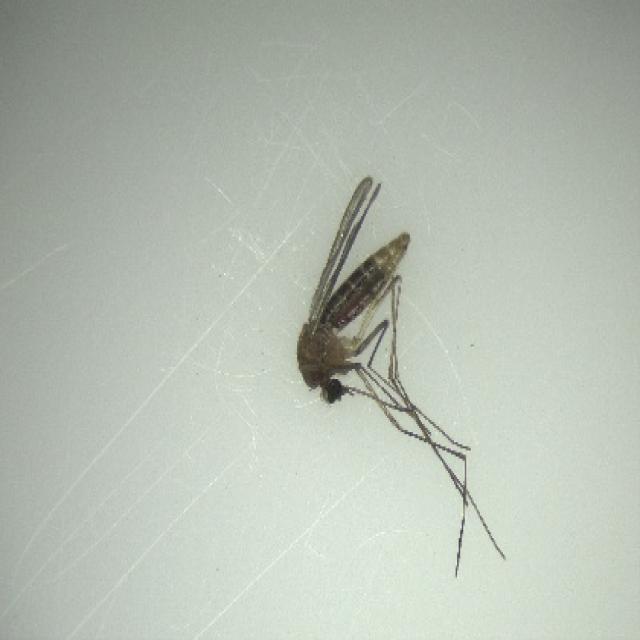
Species: culex_pipiens